Ohio State Route 637

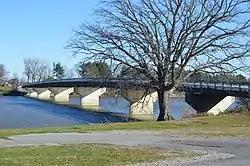
Auglaize River bridge

SR 637 begins at an intersection with U.S. Route 224 (US 224) in rural Van Wert County. The route heads north as a two-lane highway passing through farmland, with a few houses. The road enters Grover Hill, passing through residential properties and has an intersection with SR 114. The highway leaves Grover Hill and passes through farmland in rural Paulding County. The route has an at-grade crossing with Norfolk Southern Railroad tracks. After the tracks is an intersection with SR 613, in rural Jackson Township, Paulding County. North of SR 613, the highway passes through farmland, with some woodland. The route crosses the Flatrock Creek and begins a concurrency with SR 111. The concurrency heads east and enters the community of Junction. In Junction SR 111 turns northeast and SR 637 continues due east. The route crosses over the Auglaize River and passes through farmland. The northern terminus of SR 637 is at an intersection with SR 66, west of Arthur.